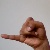
The image shows a hand gesture representing the letter 'J' in Indian Sign Language.